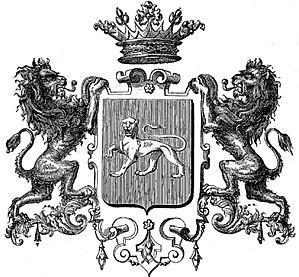
Armes de la famille de Bréhan (aussi appelée de Brehan, de Brehand, de Brehant). Gravure extraite de l'ouvrage ""De Brehan - Bretagne - Marquis de Brehan, comtes de Mauron et de Plélo..."", Paris, Chaix, 1883."
La famille de Bréhan, de Bréhand ou de Bréhant est une ancienne famille bretonne, de noblesse d'extraction chevaleresque. Selon la tradition, elle aurait pour auteur St Brychan, un roi gallois qui vivait au Vᵉ siècle. Attestée au XIᵉ siècle, cette famille remonte sa filiation noble au XIIIᵉ siècle. Elle compte des illustrations notamment dans les armes et la magistrature. En toponymie, on trouve également son empreinte, notamment avec Bréhand, Bréhand-Moncontour, La Ville-Bréhant, le Pont-Bréhant et La Roche-Bréhand dans les Côtes-d'Armor, ainsi que Bréhan et Bréhan-Loudéac dans le Morbihan. De même, la ville de Galien aux États-Unis, doit son nom à René de Bréhant de Galinée qui explora la région des Grands Lacs dans le milieu du XVIIᵉ siècle. Au Pays de Galles, la ville de Brecon tout comme le royaume de Brycheiniog dont elle était la capitale, furent nommés d'après St Brychan. Enfin, dans la banlieue de Londres, la ville de Vauxhall, qui a donné naissance à une firme automobile réputée outre-manche, était autrefois l'un des domaines de Foulques de Bréant dont elle rappelle le nom.